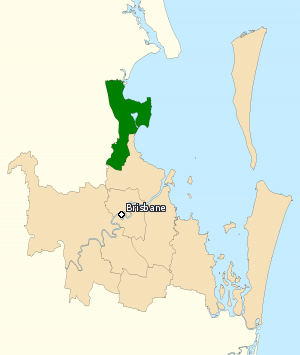
La circonscription de Petrie est une circonscription électorale fédérale australienne dans le Queensland. Elle a été créée en 1949 et elle porte le nom d'Andrew Petrieun ingénieur et explorateur qui fut le premier colon européen libre de Brisbane.